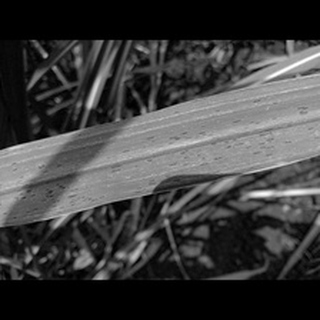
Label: sugarcane_rust